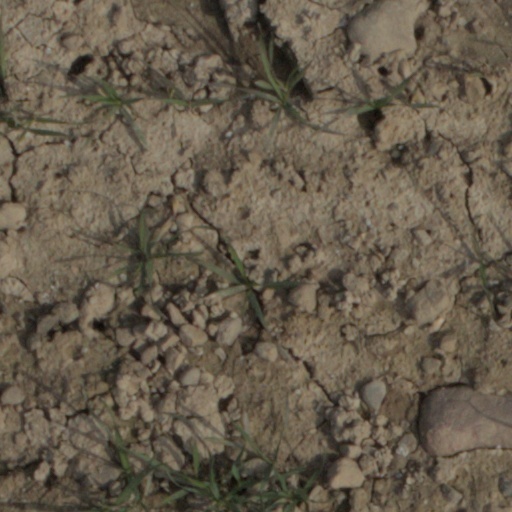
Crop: wheat